Gabriel Sava

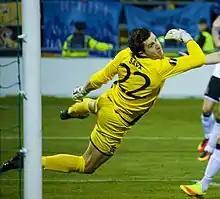

Gabriel Sava (born 15 October 1986) is a Romanian former professional footballer who played as a goalkeeper.